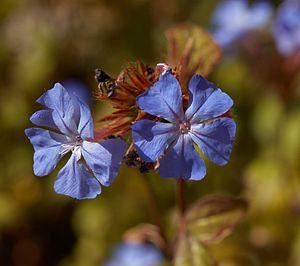
Ceratostigma willmottianum, aussi connu sous le nom de Plumbago de Willmott, est une espèce de plante à fleurs dans la famille Plumbaginaceae originaire de l'ouest de la Chine et du Tibet.
Ellen Ann Willmott, née le 19 août 1858 à Spring Grove, Heston, dans le Middlesex, et morte le 27 septembre 1934, à Warley Place, près de Brentwood, dans l'Essex, est une jardinière britannique.